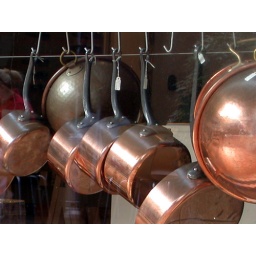
very expensive brass pots in a shop window out the front of the library